Shri Swaminarayan Mandir, Auckland

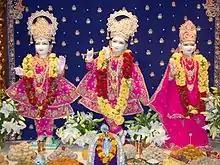
Radha Krishna Dev murtis at this Temple

The Swaminarayan Mandir in Auckland (Devnagari: श्री स्वमिनरयन मन्दिर, औक्क्लन्द) is the second Mandir (Temple) of the Swaminarayan Sampraday in New Zealand. The Mandir comes under the ISSO of the NarNarayan Dev Gadi.